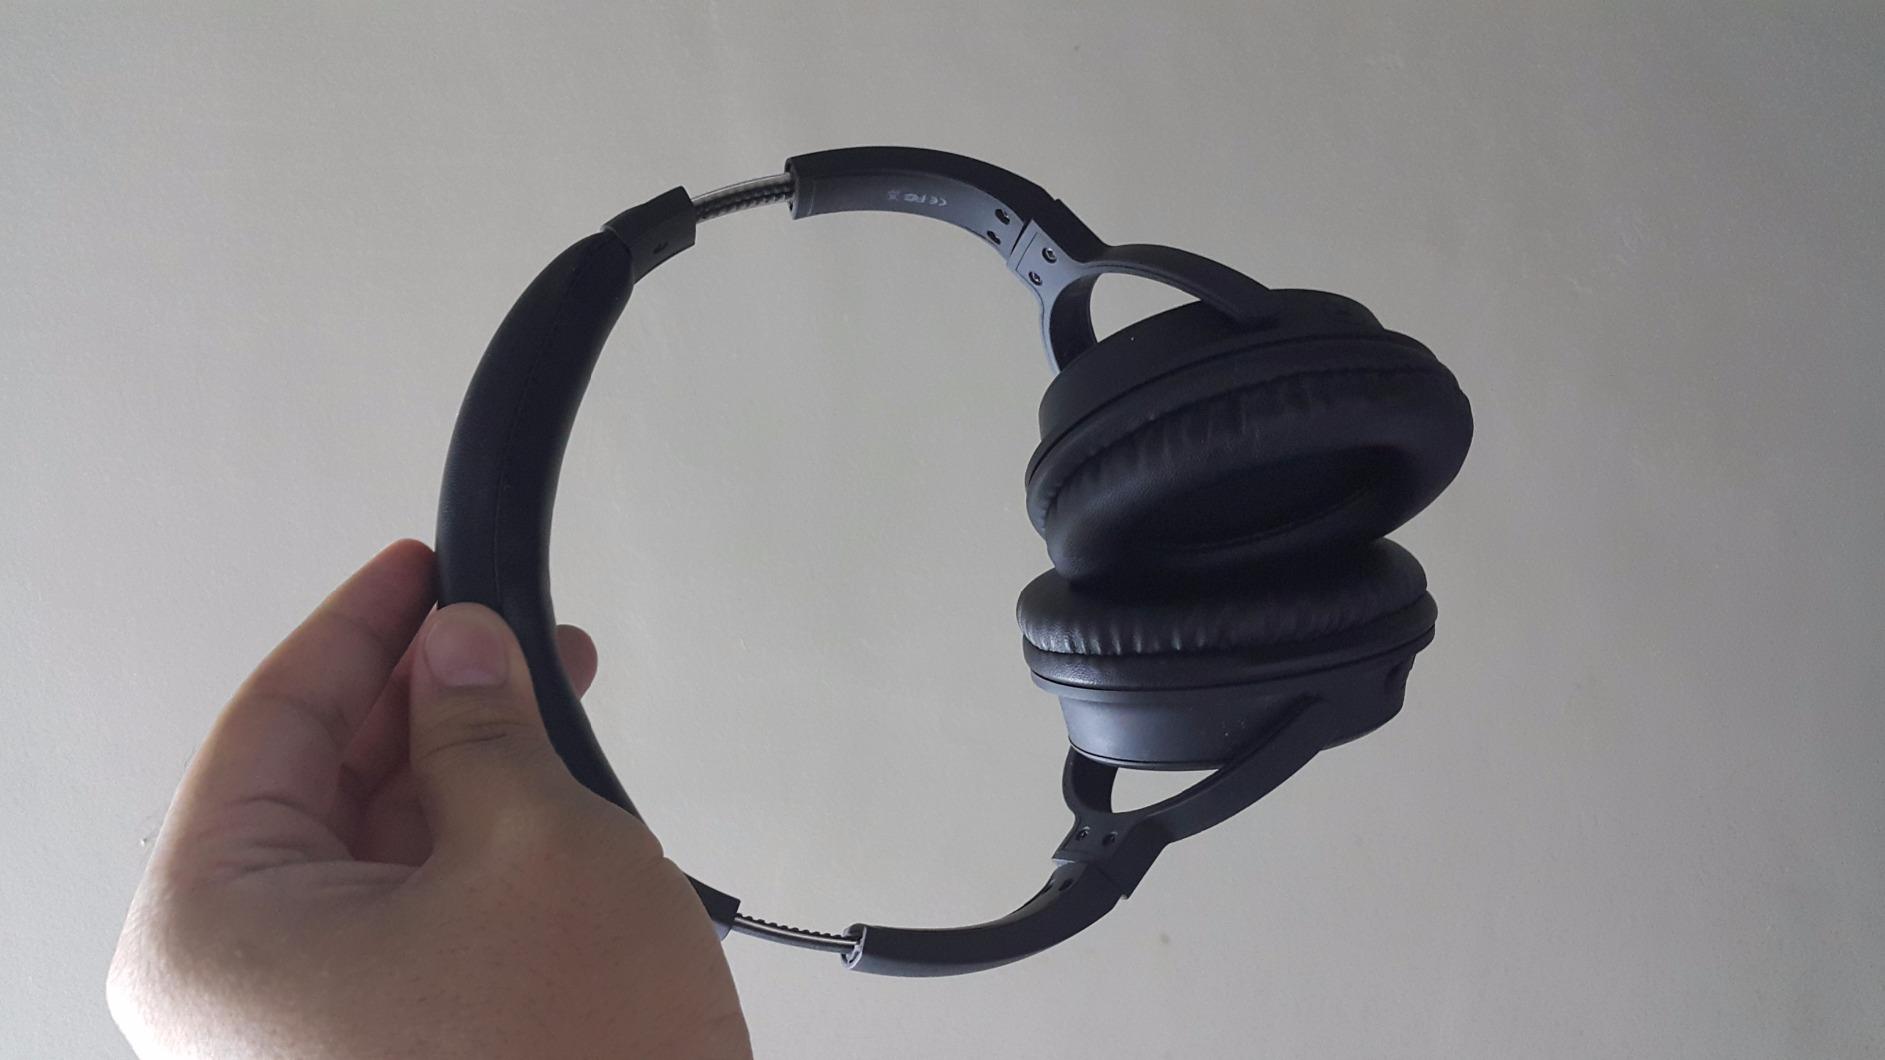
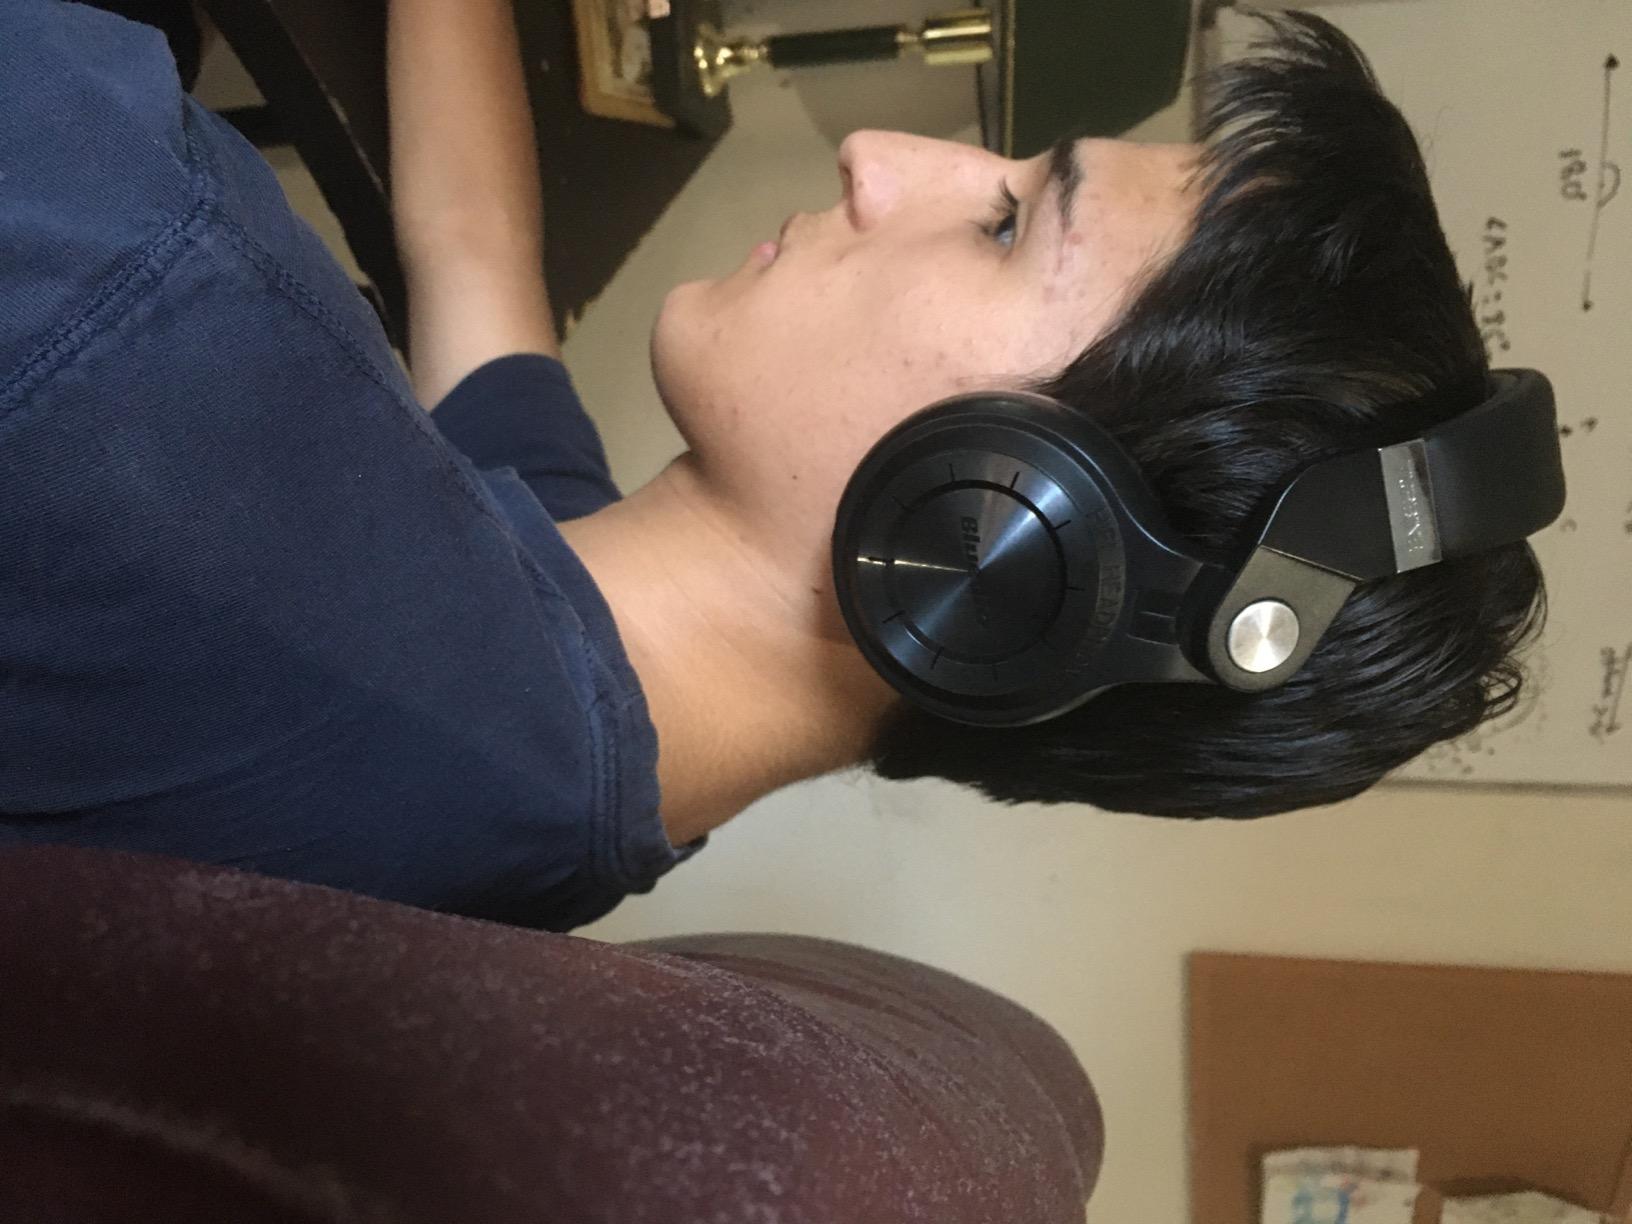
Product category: headphones
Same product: no